Marshrutka

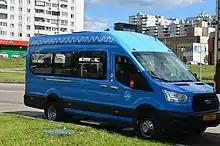
Marshrutka in Moscow, Russia

Marshrutnoye taksi, commonly known by the colloquialism Marshrutka (Russian: маршру́тка, , plural marshrutki), are share taxis found in Eastern Europe and the republics of the former Soviet Union. Usually vans, they drive along set routes, depart only when all seats are filled, and may have higher fares than buses. Passengers can board a "marshrutka" anywhere along its route if there are seats available.